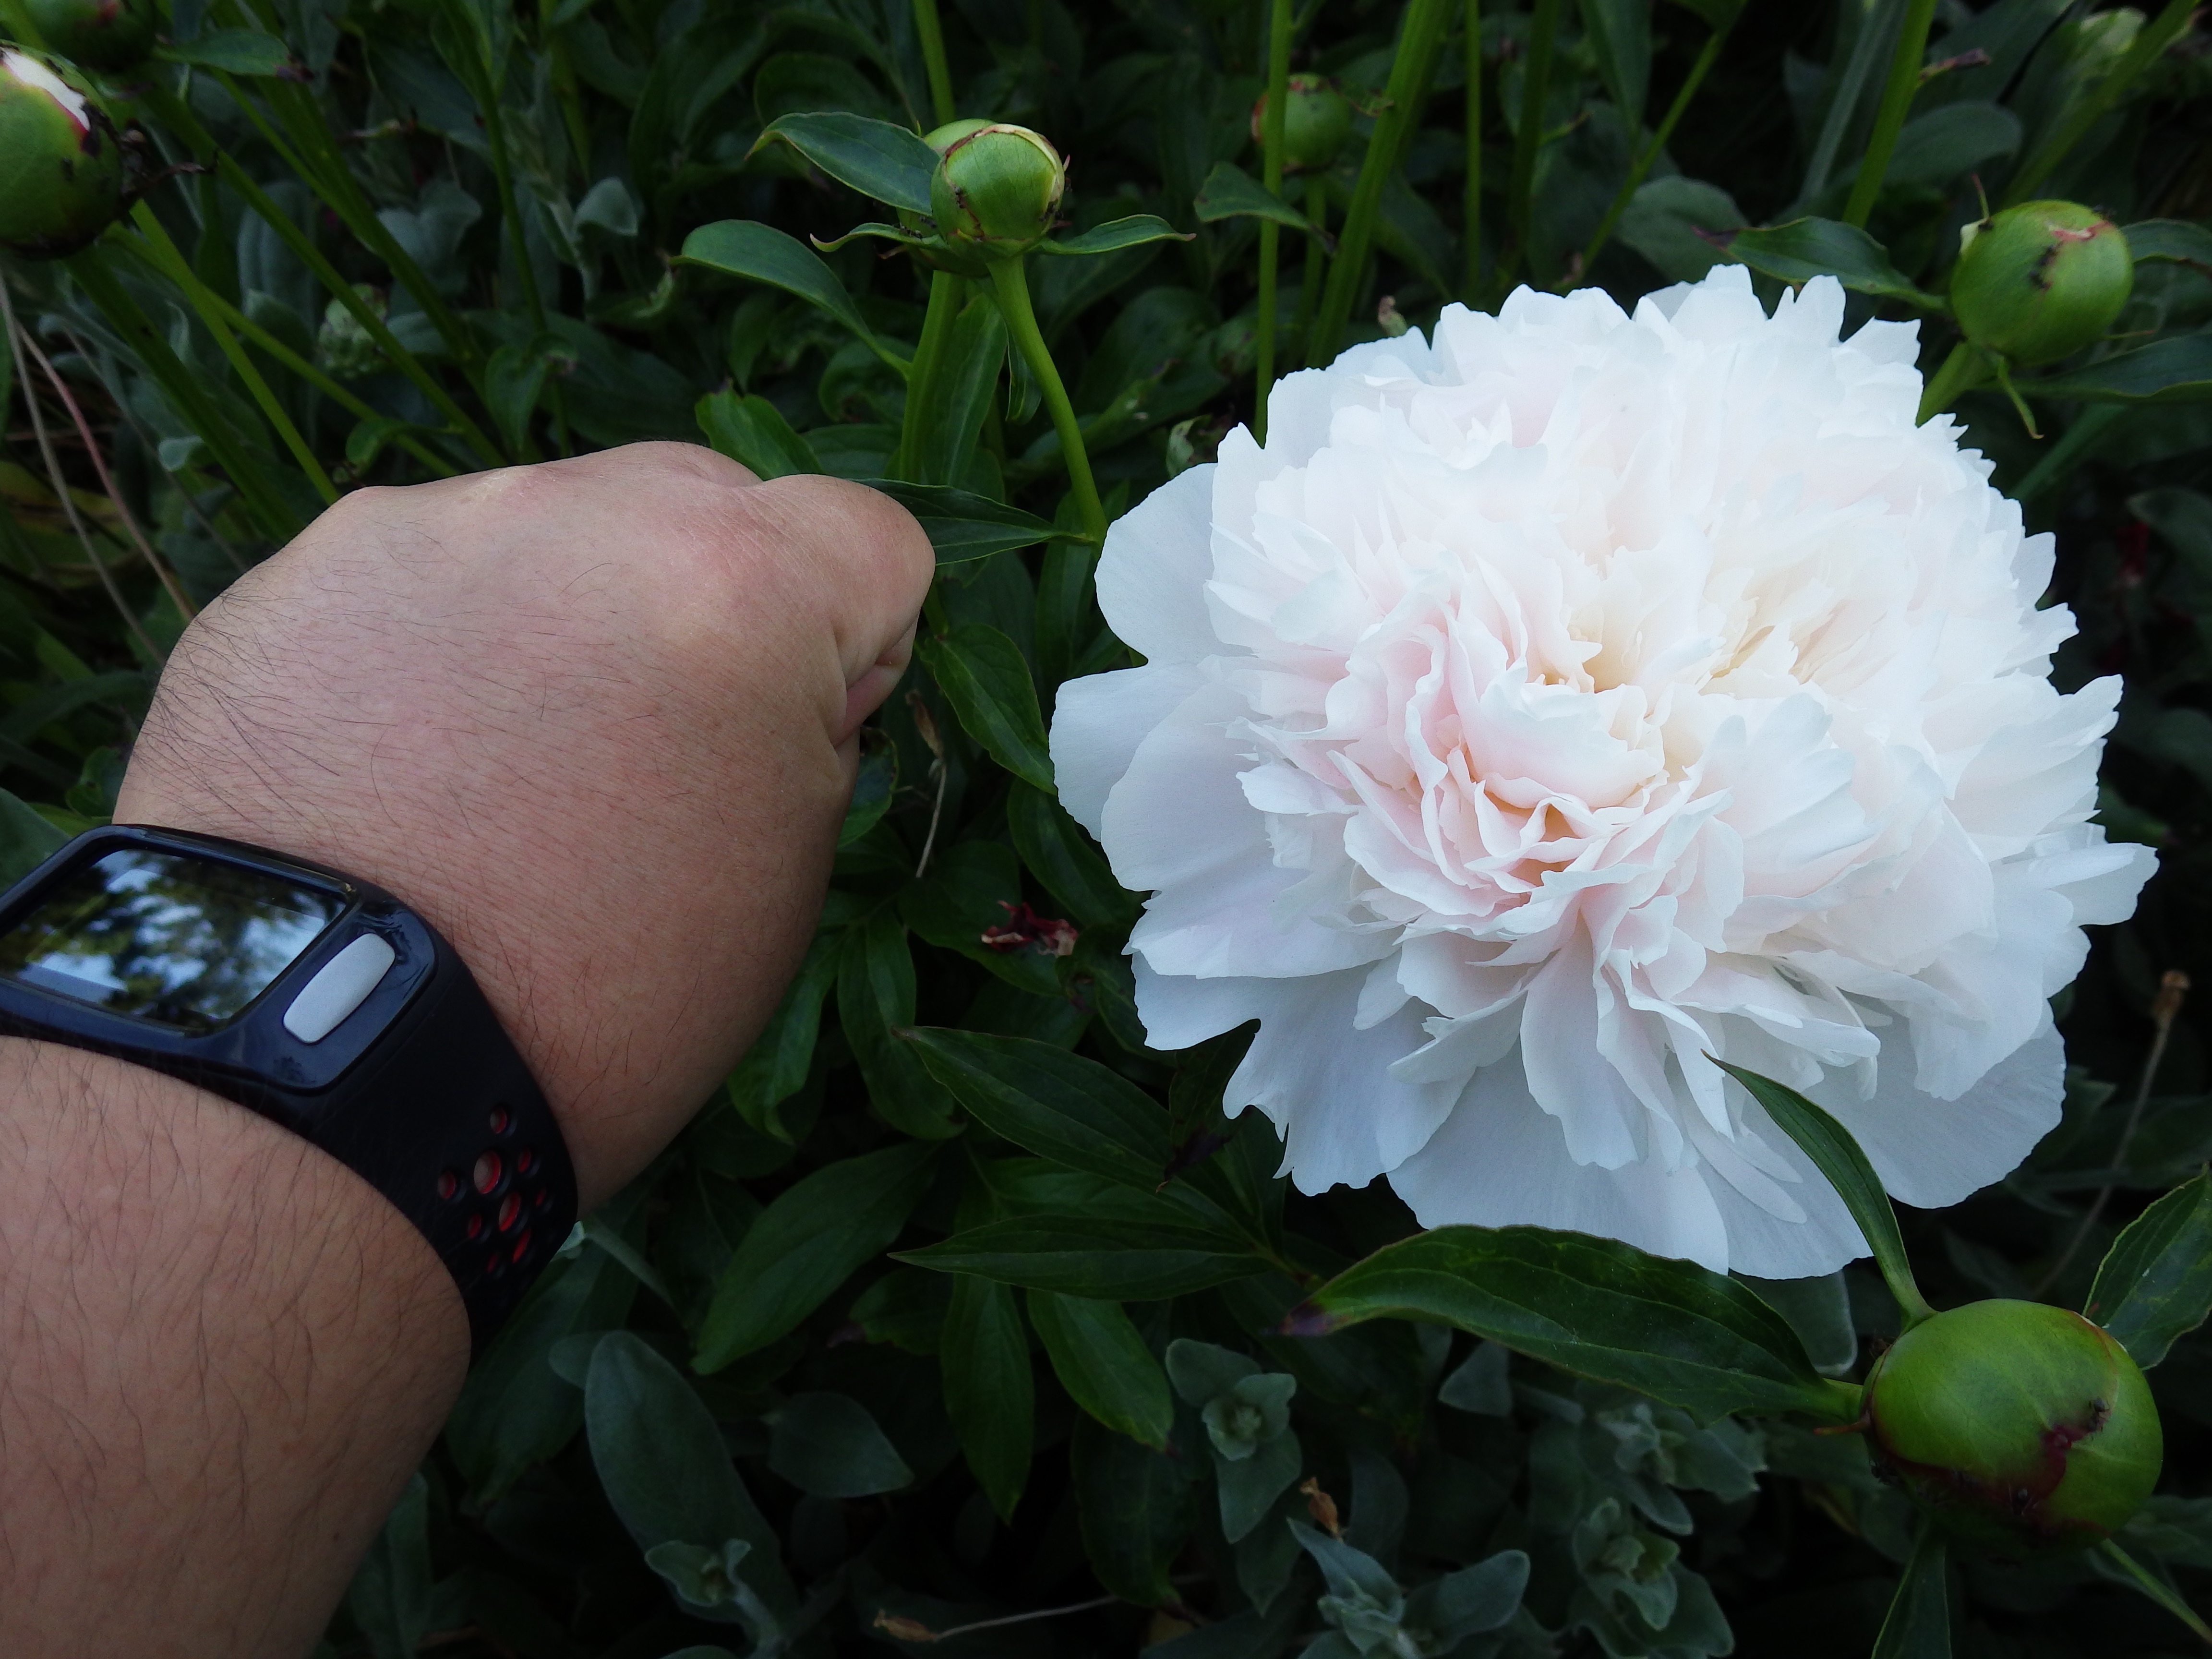
plant, flower, petal, rose, botany, blooming, flora, fist, petals, shrub, peony, flowering plant, garden roses, rose family, land plant, rosa centifolia